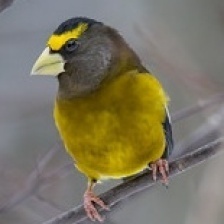
Species: EVENING GROSBEAK
Scientific name: COCCOTHRAUSTES VESPERTINUS